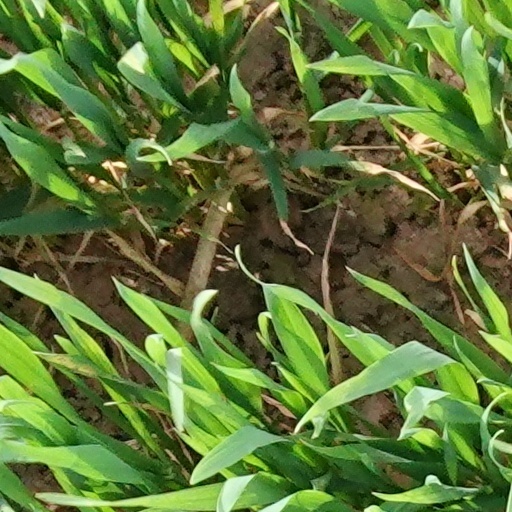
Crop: wheat